Travis Wood

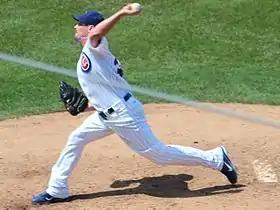
Wood pitching for the Chicago Cubs in 2012

On December 21, 2011, Wood was traded to the Chicago Cubs, along with outfielder Dave Sappelt and a minor league second baseman Ronald Torreyes in exchange for left-handed reliever Sean Marshall. Wood was called up to the major league club in early May 2012 after Chris Volstad was demoted to Iowa because of his 0–6 start. Wood went 6–13 with a 4.27 ERA in his first year as a Cub.